Arthur C. Clarke's World of Strange Powers

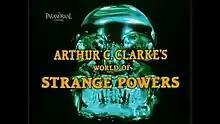

Arthur C. Clarke's World of Strange Powers is a thirteen-part British television series looking at strange worlds of the paranormal. It was produced by Yorkshire Television for the ITV network and first broadcast in 1985. It was the sequel to the 1980 series "Arthur C. Clarke's Mysterious World".